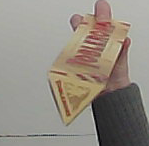
Product: toblerone_white